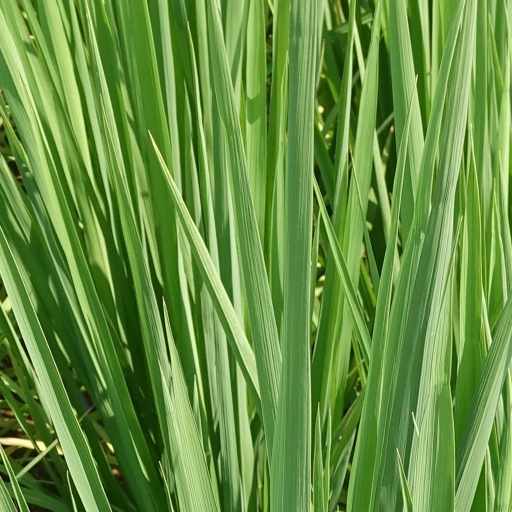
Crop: rice